Leishu

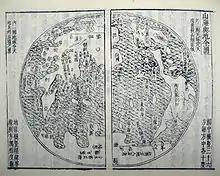
The world map entitled Shanhai Yudi Quantu, from the "Sancai Tuhui", an illustrated "leishu"

Other countries in East Asia also adopted the genre of "leishu". In 1712, the "Sancai Tuhui", a richly illustrated "leishu" compiled by Ming scholar Wang Qi in the early 17th century, was printed in Japan as "Wakan Sansai Zue". The Japanese version was edited by Terajima Ryōan, a physician born in Osaka.